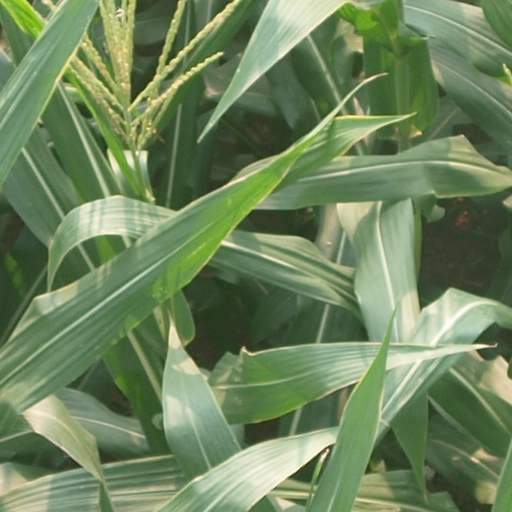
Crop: maize; corn